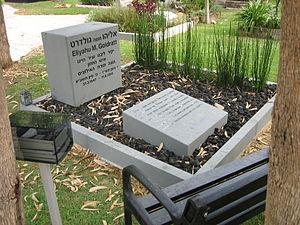
Eliyahu M. Goldratt est un consultant israélien, physicien de formation. Il est le créateur de la théorie des contraintes.